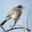
Label: bird